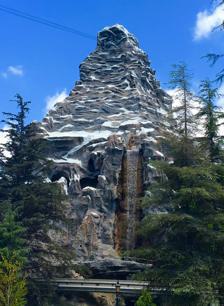
Building: Matterhorn Bobsleds
Country: United States of America
Year built: 1959
Roller coasters at Disneyland Matterhorn Bobsleds The Matterhorn in 2016 Disneyland Park section Fantasyland Coordinates 33°48′47″N 117°55′04″W / 33.813184°N 117.917856°W / 33.813184; -117.917856 Status Operating Opening date June 14, 1959 General Statistics Type Steel Manufacturer Arrow Development Designer WED Enterprises Model Special Coaster Systems Track layout Dual-tracked Lift/launch system Chain lift hill Tomorrowland Track Fantasyland Track Height 80 ft (24.4 m) 80 ft (24.4 m) Length 2,037 ft (620.9 m) 2,134 ft (650.4 m) Speed 27 mph (43.5 km/h) 27 mph (43.5 km/h) Inversions 0 0 Duration 2:07 2:26 Height restriction 42 in (107 cm) Trains 20 trains with 2 cars. Riders are arranged 1 across in 3 rows for a total of 6 riders per train. Theme Swiss mountain Lightning Lane Available Single rider line available Must transfer from wheelchair Matterhorn Bobsleds at RCDB Pictures of Matterhorn Bobsleds at RCDB Matterhorn Bobsleds is an attraction that consists of a pair of intertwined steel roller coasters running through a fabricated mountain. It is located at Disneyland in Anaheim, California and is modeled after the Matterhorn , a mountain in the Alps on the border between Switzerland and Italy . It is the first known tubular steel track roller coaster. Located on the border between Tomorrowland and Fantasyland , it employs forced perspective to seem larger. History 1956–1970 During the construction of the park, dirt from the excavation of Sleeping Beauty Castle 's moat was piled in an area between Fantasyland and Tomorrowland. When the park opened, the area, dubbed Holiday Hill (and later Lookout Mountain), was improved with benches and pathways to encourage its use as a picnic area. After the opening of the Disneyland Skyway in 1956, Walt Disney conceived the idea of a toboggan ride on the mountain with real snow, but the logistics caused vehement objections by Disneyland construction chief Joe Fowler . In this period, the hill began to be known as Snow Hill. By now, instead of being a place for picnicking, the hill had come to be used primarily as a nighttime lovers' lane , much to Disney's dismay. New wild mouse -style roller coasters got the attention of Disneyland executives, who began to consider applying this emerging technology to the creation of a toboggan-themed coaster ride on an artificial mountain at the site. The Matterhorn Bobsleds have a striking resemblance to "one of the oldest rollercoasters in the world, Rutschebanen , also known as Bjergbanen (the Mountain Coaster, which opened in 1914 and still operates with a rider on each train braking the car on each hill)."  Similar to Rutschebanen (at the Tivoli in Copenhagen, Denmark), which predated it by nearly half a century, the top of the Matterhorn Bobsleds ride is also an icy scene, and the snowbirds and the interior featuring the Abominable Snowman are also quite similar in design. 1962 from Fantasyland side. The Matterhorn hid the central Skyway cable pylon. Waterfalls are visible on the left and right sides. The structure was also intended to act as a decorative overlay to camouflage the central pylon of the Skyway. Use of the Matterhorn, both in style and name, grew from Walt Disney's extended vacation in Switzerland while filming Third Man on the Mountain . In a moment of inspiration, impressed by the beauty of the real Matterhorn , Walt grabbed a postcard of the mountain from a souvenir stand and sent it back to Imagineer (architect) Vic Greene with the message, "Vic. Build This. Walt." This resulted in the merger of the toboggan-ride concept with the idea for a bobsled coaster ride that would run around and through the structure. The peak was first shown in a conceptual drawing that was once on display at the Disney Gallery . Imagineer Bob Gurr was responsible for designing the track plan and has said that it was the hardest project that he has ever worked on. He began working on the attraction in mid-1958 after finishing preliminary work on the Submarine Voyage . American Bridge Company was responsible for constructing the steel structure inside the Matterhorn. In 1936, they built the Bay Bridge that connects Oakland to San Francisco in California . The view to the northwest shows a corner of the now-defunct Junior Autopia , which would be replaced by both the Matterhorn and the Submarine Voyage attraction the following year.  The Matterhorn opened on June 14, 1959, one of three major new Tomorrowland attractions to open that year. Built by coaster builder Arrow Development and WED Imagineering , it was the world's first tubular steel roller coaster . It consisted of a wood and steel infrastructure surrounded by man-made rock. Starting with the 1961 holiday season, a revolving star stood atop it. Trees could be seen on its sides; by making the trees at higher altitudes smaller, the Imagineers used forced perspective to augment the mountain's height. Waterfalls cascaded down its sides and frequently sprayed riders. Inside was a large, open space through which the bobsleds traveled. The peak had numerous holes in its exterior through which the bobsleds exited and re-entered, though the space within was not elaborately themed, with the infrastructure only minimally disguised as rock. The Skyway passed through the center of the mountain via a pair of openings on the Fantasyland and Tomorrowland sides. Skyway riders could see down into the Matterhorn's interior as they glided through. 1970s In the early 1970s, the ride was officially made a part of Fantasyland, but this was merely a prelude to far more significant changes. In 1973, the revolving star at its top was removed, in part because of the 1973 oil crisis that had hit the US. In 1978, the Matterhorn received a major refurbishment. Most notably, the hollow interior space was broken up into a number of small, icy caves and tunnels with far more convincing theming. A grotto filled with glimmering crystals was added near the top of the lift hill. Some holes in the mountain's skin were filled in as well, including the two large openings at the top of the lift hill that had allowed guests to briefly glimpse the entire southern part of the park. Recorded screams were placed at the top of the lift hill, along with small holes to allow a brief view of the Skyway. Another major addition was an Abominable Snowman , whom the Imagineers dubbed "Harold". It appears as three similar Audio-Animatronic figures that roar at the bobsledders. The first is visible from both tracks, at the point where they diverge; the other two are visible only from their respective tracks. Each track also features a pair of red eyes that glow in the dark shortly after the lift hill while the Snowman's roar is heard. The roars can be heard from ground level as well, even over the recorded howling of the Alpine wind . The bobsleds themselves were also changed from the original flat, luge-like, multi-colored two-seaters to rounder, white cars decorated with orange and red stripes, and from single cars to two connected cars. 1990s–present The Skyway continued to travel through the mountain, but its passageway was now enclosed in similarly themed ice caves. Following the closure of the Skyway in 1994, the cavernous holes through which the Skyway buckets had traveled were partially filled in. The holes in the Tomorrowland face remained mostly intact, and an abandoned crate labeled "Wells Expedition" was also added in the crystal scene as a tribute to Frank Wells , who had died earlier that year. (Wells had climbed six of the Seven Summits , with only Mount Everest remaining at the time of his death.) At the end of the lift chain, a projection of snowfall was added. With the exception of the filling of certain holes, the mountain's original external structure remained largely unchanged. Several small changes accrued between 2003-2005. In 2003, the safety spiel, formerly heard on the lift, was moved to the brake where cast members inspect seatbelts. The original spiel recorded by Jack Wagner was re-recorded by an actor with a German accent, but Wagner's Spanish spiel is still heard. The unloading spiel was also changed in 2005, from “Remain seated please” to “Please remain seated with your seatbelt fastened”, which was used in breakdown spiels. The loading station was revamped with new decorations, including new flowers, and new loading gates. Additional fences were added to the catwalks. The Matterhorn was closed on January 9, 2012 for a six-month refurbishment. The mountain was renovated, receiving new paint externally and some repairs internally. The entire mountain exterior received a facelift. For only the second time—the first since when the attraction was originally built—scaffolding was erected all the way from the base of the mountain to the top. The mountain had been repeatedly repainted through the years, resulting in a mostly white Matterhorn mountain with the appearance of snow; but in 2012, the entire mountain was made bare again and carefully painted in a style more faithful to the look of the real Matterhorn, with more "snow" places on the northern side and less on the southern. For the first time since the Matterhorn's early days, the mountain's base was mostly snowless. In the past, the "snow" on the mountain's surface was merely white paint; for the refurbished ride, glass beads were mixed into the paint to reflect sunlight like real snow. Imagineer Jim Crouch was the rehab's art director. The "mountain climber" performers also returned after the refurbishment. The vehicle seating arrangement was also modified to accommodate a single passenger in each seat rather than a lap-sitting arrangement of two riders. This resulted in three individual seats within each bobsled, with two cars linked for a total of six guests, similar to the configuration of the trains at Walt Disney World's version of Space Mountain . The new bobsleds were painted red, blue and green, and the ride reopened on June 15, 2012. As a result of the new trains, the height requirement was raised to 42 in (107 cm) from the original 35 in (89 cm). Other smaller changes were made, including the addition of wooden fences on the catwalks and a single-rider lane. The main Abominable Snowman animatronic at the top was given a new roar that was now much louder. It was toned back down around October of that year. On January 5, 2015, the attraction was closed for an extended refurbishment to prepare for the park's 60th anniversary. It reopened on May 22, 2015, with new special effects and updated animatronics. The new Abominable Snowman was designed similarly to the Expedition Everest Yeti, where the creature would look more realistically to an actual ape like animal. The Snowman also had new vocal effects provided by Frank Welker . On the lift hills, the snowfall projection was replaced with the creature peering through a sheet of ice as the bobsleds ascend. The artificial screaming at the top of the lift was also removed. The red eyes were removed, and replaced with the Snowman roaring with the sound that he’s pursuing the bobsleds. The crystal cavern was rethemed to a scene dubbed the "Hord" scene where the cavern has been filled with wreckage of older bobsleds, and former skyway buckets along with other mountain climbing equipment. New animatronics of the Snowman were also put in place, while improved sound effects help create the illusion that it is in pursuit as the train descends down the mountain. Disney's FastPass ride system was added to the attraction in April 2017. The Matterhorn once again closed on July 30, 2018, to redesign the waiting queue, and reopened on November 16, 2018. The front of the old Matterhorn entrance was reworked to accommodate a larger queue area. Timeline 1956: Walt Disney conceives an idea for a toboggan-style roller coaster inside of a mountain. 1958: Construction begins. June 14, 1959: The Matterhorn Bobsleds open as the first tubular steel roller coaster in the world. It opens alongside the Disneyland Monorail and Submarine Voyage as part of an expansion to Tomorrowland. May 1964: A 15-year-old boy from Long Beach, California named Mark Maples is injured after he stands up in his bobsled car and falls out. It was reported that his restraint was undone by his ride companion. He dies as a result of his injuries three days after the incident; it is Disneyland's first fatality. Early 1970s: The Matterhorn Bobsleds is officially made part of Fantasyland. 1978: The Matterhorn receives a refurbishment by which Imagineers make smaller caves and tunnels with more theming. The ride also receives new trains and its most notable addition is the Abominable Snowman, which roars at riders twice. January 3, 1984: A 48-year-old woman from Fremont, California named Dolly Young is decapitated when she is thrown from a bobsled car and strikes an oncoming bobsled. An investigation reveals that her seatbelt was not buckled, though it does not indicate whether it was deliberately unfastened or malfunctioned. The English rock group The Fall addresses this incident in the song "Disney's Dream Debased" from their 1984 album The Wonderful and Frightening World Of... . Bandleader Mark E. Smith and his then-wife Brix Smith visited Disneyland on the day of the incident, and rode the Matterhorn shortly before Young's death. 1994: When the Skyway closes, the Matterhorn openings through which the Skyway had passed are partially filled in. Glimmering crystals and the Wells Expedition crate are added at the beginning of the ride. January 9, 2012: The Matterhorn closes for a six-month refurbishment including a new outside fixture of the mountain and new trains with different restraints. June 15, 2012: The Matterhorn Bobsleds reopen. January 5, 2015: The Matterhorn closes for another refurbishment that includes a projected image of the Abominable Snowman at the top of the lift hill and an updated animatronic of it. May 22, 2015: The Matterhorn Bobsleds reopens as part of the Disneyland Resort Diamond Celebration, the 60th anniversary of the park's opening. April 28, 2017: FastPass is added to the Matterhorn Bobsleds. July 30, 2018: The Matterhorn Bobsleds are closed for another renovation. November 16, 2018: The Matterhorn Bobsleds reopen with a new waiting queue. The attraction The Matterhorn as seen from the Tomorrowland monorail station. The ride consists of two separate tracks that run roughly parallel to each other for much of the ride, intertwining and eventually deviating from each other at the loading areas. They are the Fantasyland track and Tomorrowland track, named for the side of the mountains where their loading lines begin. The vehicles originally held up to four passengers each, seated single-file. After the 1978 upgrade, the individual vehicles were joined into pairs, with lap seating increasing the capacity per train to eight.  In 2012, the cars were replaced with new vehicles as part of a six-month ride closure, and it currently features two cars paired together with three single-file seats per car. The safety restraints consist of a car seat belt . There are hand grips inside the cars, but there are no longer hand grips on the outside of the bobsled. Padding in the car is limited, and the winding track has many sharp turns, leading to a bone-shaking ride, reminiscent of an actual bobsled. There is one lift hill on each track. Bobsleds ascend parallel to each other at the start of the ride, climbing past walls featuring snow-like special effects. The top of this lift hill constitutes the highest point of the ride itself, though the mountain continues upward for several more stories. The rest of the ride is a mostly unpowered coast through the Matterhorn's many caverns and passageways. The splash-down pools at the end of each track serve dual purposes. They not only cool off the braking pads mounted on the underside of the bobsleds, but the impact into the water itself acts as a braking mechanism. Because of their constant exposure to water, the fiberglass bodies are regularly waxed. For many years, a basketball half-court existed inside the structure above the coaster, near the top of the mountain, where the mountain climbers could play between climbs. As internal access to the mountain was locked for safety reasons, the court was accessible only to the climbers. The court was relocated slightly during the installation of the Tinkerbell flight equipment prior to the 50th-anniversary celebration; the hoop and playing area remain intact. There is a cast member break room inside the mountain at the base. The court is said by many cast members and the mountain's climbers to remain in existence today. At the end of the attraction, guests hear the now-famous "Remain seated please; Permanecer sentados por favor" safety announcement; it is one of many recordings by the former "Voice of Disneyland," Jack Wagner . The recording was changed in 2005 to say "Please remain seated with your seat belt fastened; Permanecer sentados por favor." The changed English dialogue is still in the voice of Jack Wagner, as it was borrowed from the attraction's breakdown announcement. This recording also introduces the Tomorrowland segment of the " Remember... Dreams Come True " fireworks show. The safety announcement was featured in the title track of the 1995 No Doubt album Tragic Kingdom , and the line was spoken by Barbie in the film Toy Story 2 . The ride's safety message is "For your safety, remain seated with your seat belts fastened, keeping your hands, arms, feet, and legs inside the bobsled. And be sure to watch your children. Auf Wiedersehen!" Another variant goes, "For your safety, remain seated with your seat belt fastened, keeping your hands, arms, feet, and legs inside the bobsled. And please, watch your kids. Thank you!" After this saying, riders enter the cavern and climb the lift hill. Near the top of the lift the bobsleds pass by a sheet of ice on each side where the Abominable Snowman while also ascending the mountain peers behind the sheet of ice angerly roaring at the sight of intruders. Once the bobsled car has disengaged from the chain, riders pass through a dark tunnel, where the Abominable Snowman's roars echo throughout the tunnel. The trains emerge into a cavern filled with destroyed bobsleds, skyway buckets, some climbing equipment, and a crate stamped with "Wells Expedition" may also be seen. Both tracks take a left-hand turn, then split off before they can crash into the first animatronic. The cars swirl around the mountain, dipping under tunnels and by the waterfalls. Each track then passes another animatronic of the Snowman. Soon after the second encounter, riders plunge into the alpine lake and return to the station. No on-ride photo is available for this ride. Relations to other Disney parks Disneyland in California is the only Disney theme park with a Matterhorn Bobsled ride. The tracks of Space Mountain at Walt Disney World 's Magic Kingdom were based on the designs of the Matterhorn but are not identical to them. The Matterhorn's newer bobsleds, added in 1978, were based on the other ride's rockets, which had debuted in 1975. When Space Mountain was built at Disneyland, it was a completely new design with a single track and vehicles that seated riders side by side rather than behind one another. Various proposals to bring the Matterhorn to Walt Disney World existed over the years, but none came to fruition. The most detailed concept was for the Matterhorn to be the main attraction of a Switzerland Pavilion for the World Showcase at Epcot , but this failed when Disney could not secure a sponsor. Disney's Animal Kingdom contains a roller coaster with a similar theme: Expedition Everest . It is a railway adventure to the top of an abstract version of the Himalayan mountain where riders encounter another cryptozoological mountain beast, the Yeti . Other public events and changes In the 1980s, the Matterhorn Ski Club (ride operators led by Chuck Abbott) began buying seeing eye dogs from Guide Dogs of the Desert with the unclaimed coins and knives that fell out of pockets during the ride.  This soon expanded to collecting cans from every employee break area. At one time, the bottom floor of the Matterhorn was filled with bags of aluminum cans. The adopting dog owners were treated like royalty whenever they visited the park. After the original 1978 Audio-Animatronic Abominable Snowman figures were removed in 2015, one was placed at the queue area of Disney California Adventure 's Guardians of the Galaxy – Mission: Breakout! attraction, which opened on May 27, 2017. The figure is portrayed as one of the Collector 's many artifacts on exhibition. In popular culture This section relies largely or entirely on a single source . Relevant discussion may be found on the talk page . Please help improve this article by introducing  citations to additional sources . Find sources: "Matterhorn Bobsleds" – news · newspapers · books · scholar · JSTOR ( November 2019 ) The music video for Randy Newman 's song " I Love L.A. " shows the mountain when he sings "look at that mountain". The song "Disney's Dream Debased" by the Fall (from the album The Wonderful and Frightening World Of... ) was inspired by the 1984 decapitation accident that happened on the Matterhorn very shortly after band members Mark and Brix Smith had been on the ride themselves. The video game Epic Mickey has its own version of the Matterhorn named Mickeyjunk Mountain, which is littered with old and lost Mickey memorabilia. The Abominable Snowman from the attraction appears in the 2013 Mickey Mouse short "Yodelberg", in which Mickey encounters the creature while climbing a mountain to see Minnie. The bobsled ride vehicles from the attraction litter the entrance of the beast's ice-cavern home. Disney announced in 2011 that it would make a movie based on this attraction called The Hill , about five teenagers who go on a journey up the mountain and encounter a yeti. The company announced in 2021 that it would produce a film based on the attraction for their streaming service Disney+ , with the working title Matterhorn. The Water Coaster Aqua Mouse on the Disney cruise ship Disney Wish features the yeti in the storyline “Swiss Meltdown” where Mickey and Minnie are chased by the creature when trying to prevent a catastrophic meltdown. Disney Television Animation 's short series Chibi Tiny Tales featured a crossover short of the ride with Hailey's On It! characters meeting The Abominable Snowman. Gallery The Matterhorn and the Skyway in 1979 The original bobsled design (1959–1978) Updated bobsled design (1978–2012) Alternate view of the updated design (1978–2012) Current bobsled design (2012–Present) One of the old Abominable Snowman figures (1978–2015) Matterhorn view from Tomorrowland Climbers on the Matterhorn in 2005 The Abominable Snowman's Footprint near the entrance of the attraction. See also Expedition Everest , a similarly themed roller coaster at Disney's Animal Kingdom List of Disneyland attractions Incidents at Disneyland Resort Disneyland Park (Paris) List of references to the Matterhorn References